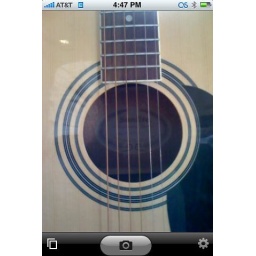
nifty toggle.  SBMobileScreenShotrhold the home button and toggle the silent mode switch.  shows up in the photo library for easy mailing.